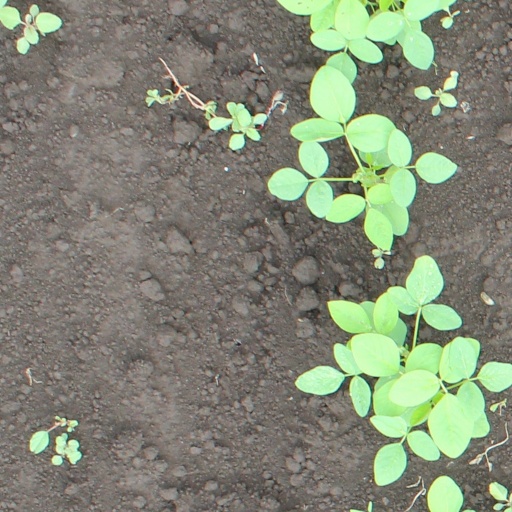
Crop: soybean